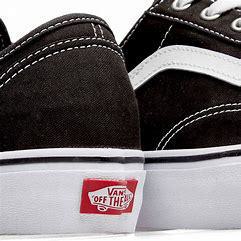
Brand: Vans
Model: Style 36 Decon Sf Skate